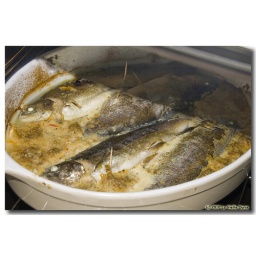
Truite cuite au four dans du vin blanc - Trout cooked in the oven in white wine